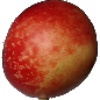
Label: Nectarine 1